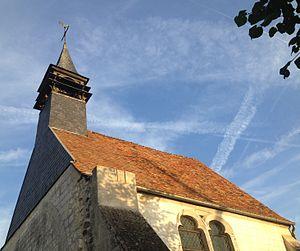
Chapelle de Bracheux.
Une chapelle est un type d’édifice religieux.
La chapelle de Bracheux est un lieu de culte catholique situé dans le hameau de Bracheux à Beauvais, dans le département de l'Oise.